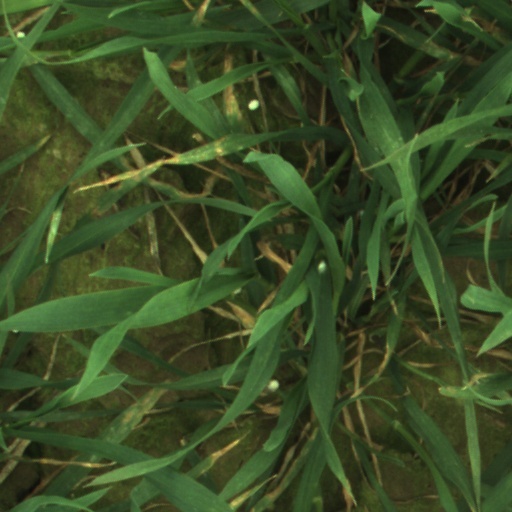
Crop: wheat